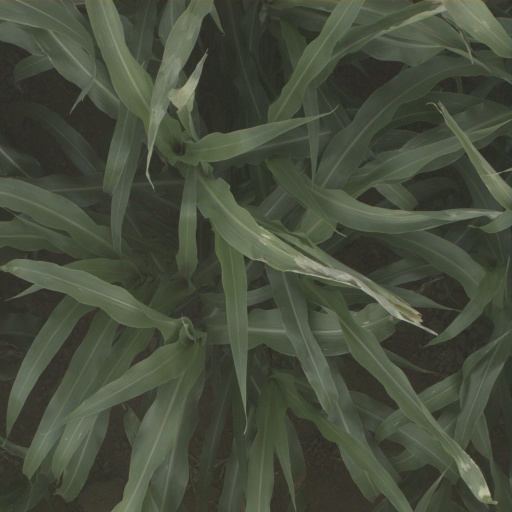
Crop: sorghum